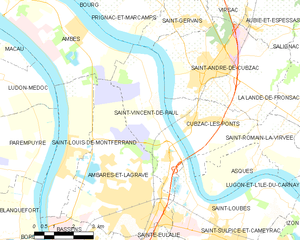
Saint-Vincent-de-Paul est une commune du Sud-Ouest de la France, située dans le département de la Gironde, en région Nouvelle-Aquitaine.